USS Helena (CL-50)

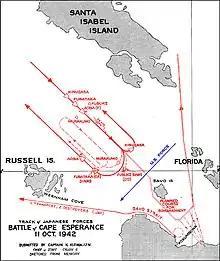
Map showing the movements of Gotō's and Jojima's forces during the battle. The light gray line skirting Savo Island depicts Gotō's planned approach and exit route for the bombardment mission. "Hatsuyuki" is misidentified as "Murakumo".

Over the course of the next two months, "Helena" and the rest of TF 64 were occupied with covering reinforcement convoys to support the Marines fighting on Guadalcanal and escorting carrier battle groups in the area. While "Helena" operated with the carrier on 15 September, a Japanese submarine attacked the fleet and hit "Wasp" with three torpedoes, inflicting fatal damage. "Helena" picked up some four hundred survivors from "Wasp" and carried them back to Espiritu Santo. Shortly thereafter, Captain Gilbert C. Hoover came aboard the ship to replace English. By this time, the task force consisted of "Helena", her sister ship , the heavy cruisers and , and the destroyers , , , , and .